1980–81 Philadelphia Flyers season

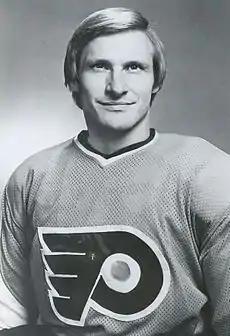
Phil Myre was traded to Colorado on February 26, 1981.

Philadelphia's picks at the 1980 NHL entry draft, which was held at the Montreal Forum in Montreal, on June 11, 1980.